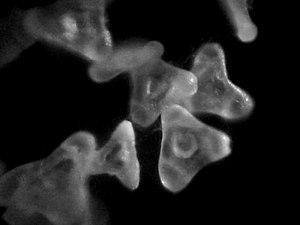
Oenothera speciosa est une espèce de plantes dicotylédones de la famille des Onagraceae, originaire d'Amérique du Nord.